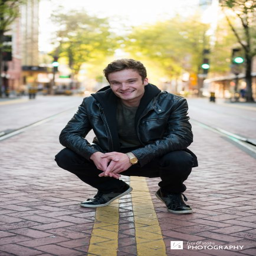
senior portrait of a young man with brown hair